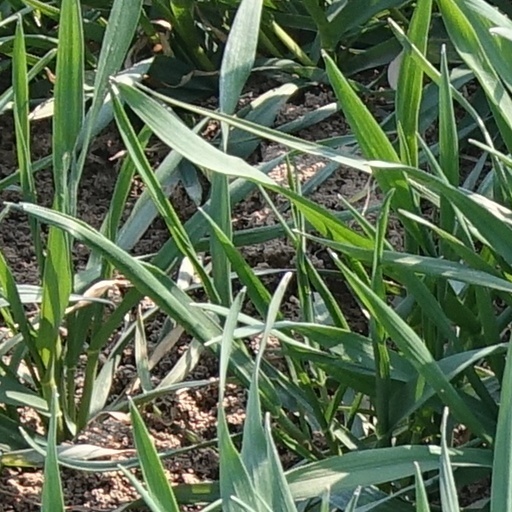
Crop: wheat